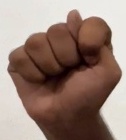
ASL sign: T